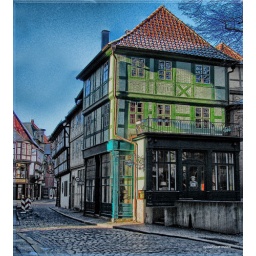
The green house in Quedlinburg